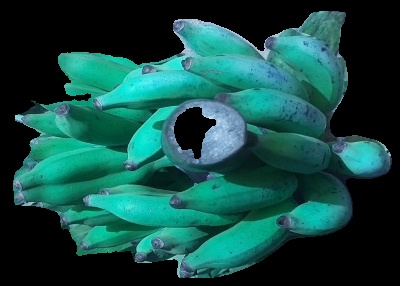
Variety: elakki-bale
Grade: grade3